Mercuriceratops

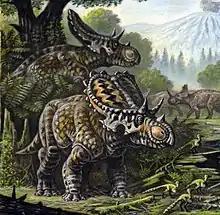
Restoration

"Mercuriceratops" was a medium-sized ceratopsian, reaching in length and in body mass. The holotype squamosal has a length of .